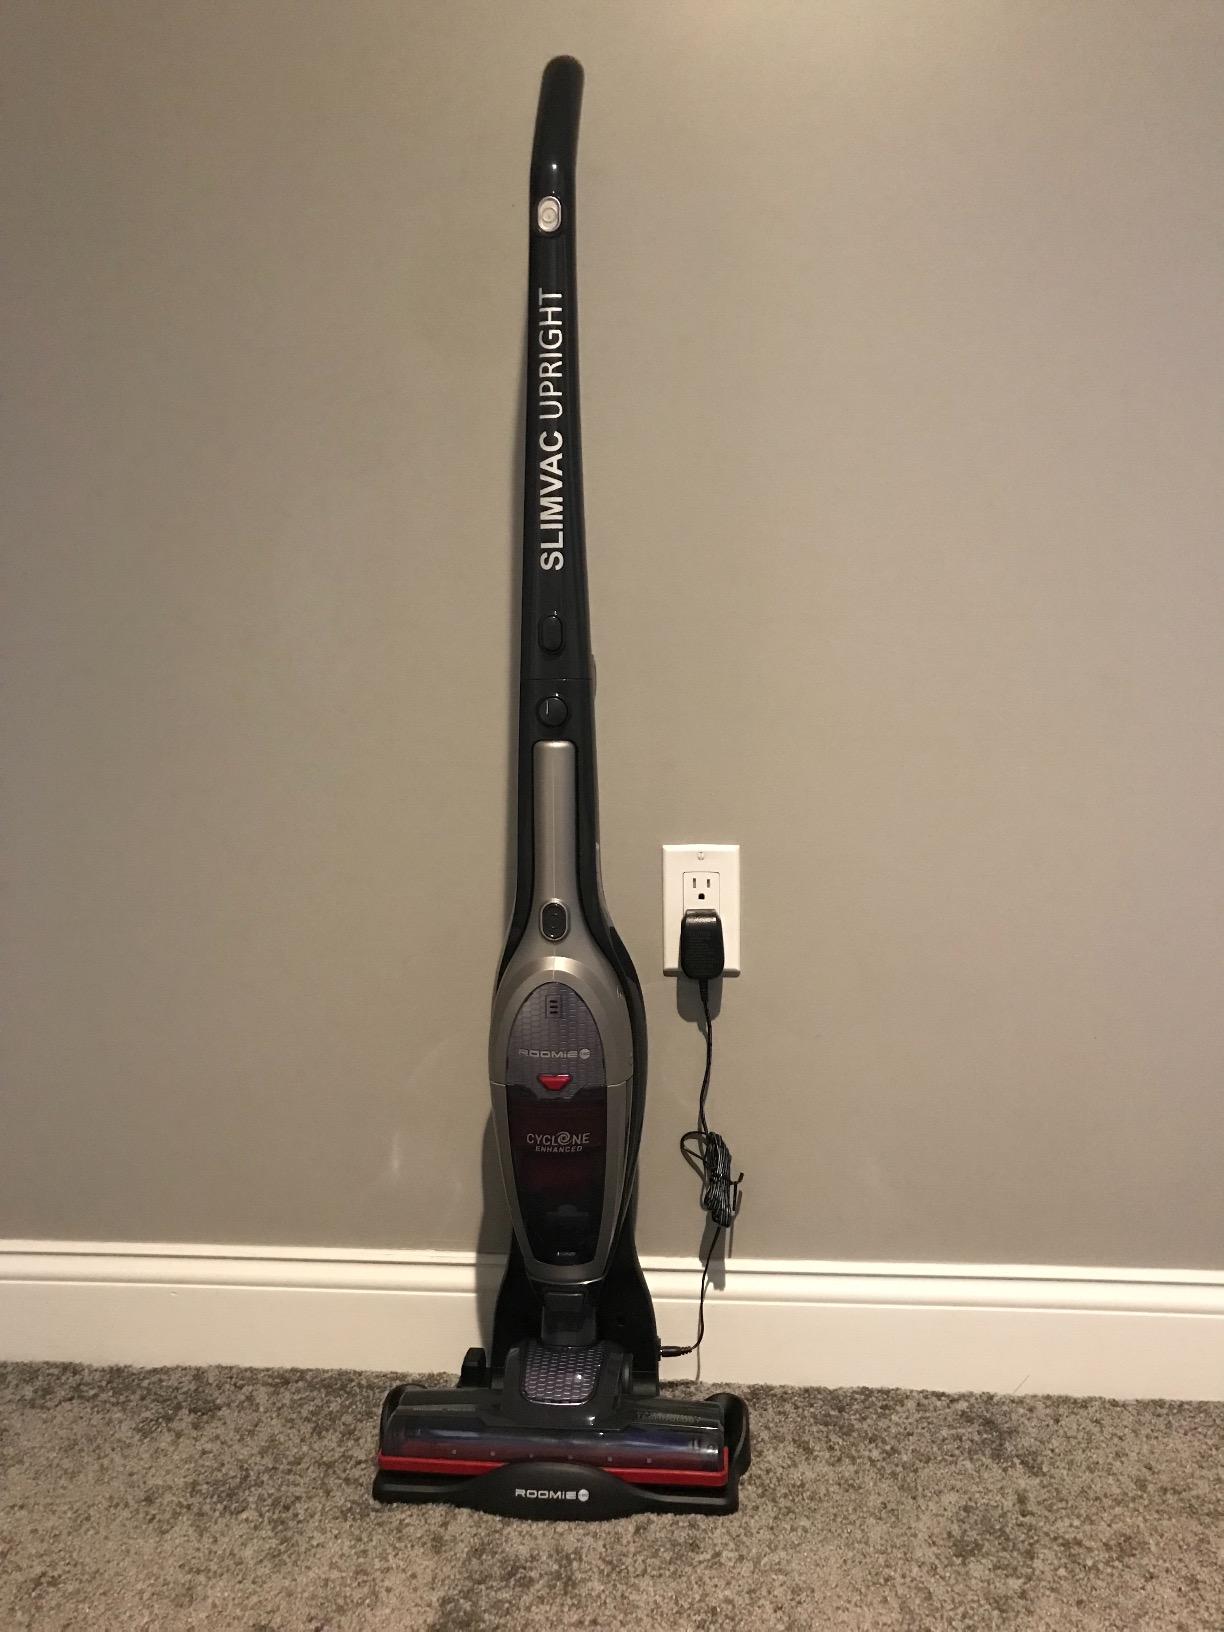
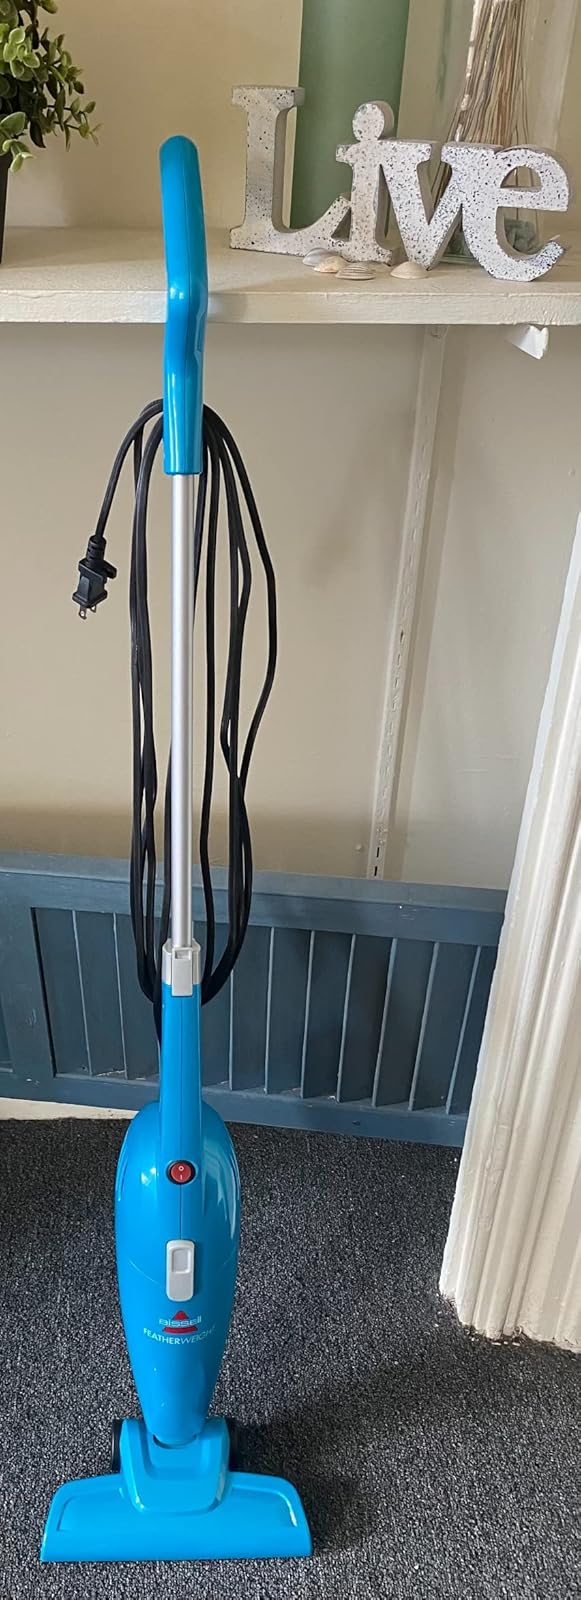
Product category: items_vacuum
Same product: no